2022 National League Championship Series

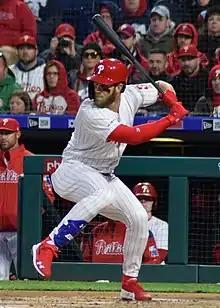
Bryce Harper hit the series-winning home run in Game 5.

Game 5 was a pitching rematch of Game 1, with Zack Wheeler on the mound for the Phillies and Yu Darvish for the Padres. In the bottom of the third with two outs, Darvish walked Kyle Schwarber. The next batter, Rhys Hoskins, followed up on his performance in Game 4 and hit a two-run home run, his third in 24 hours. The Padres prevented additional scoring after a J. T. Realmuto single when Bryce Harper flew out to end the inning. Juan Soto struck back for the Padres in the top of the fourth with a solo home run. Wheeler was chased from the game after giving up a single to Jake Cronenworth in the top of the seventh. His replacement, Seranthony Domínguez, gave up a double to Josh Bell that scored Cronenworth. Bell's pinch runner, José Azócar, advanced to third on a wild pitch. With two outs and two strikes on the batter, Trent Grisham, Domínguez threw another pitch in the dirt to score Azócar and give San Diego the lead. Grisham then flew out to end the top of the inning. In the top of the seventh, Bryson Stott doubled, removing Darvish from the game. He was replaced with Robert Suárez. After getting Jean Segura to fly out and striking out Brandon Marsh, Suárez intentionally walked Schwarber. With two outs, Hoskins flew out to end the inning. After Domínguez's disappointing performance in the seventh inning, he was replaced with José Alvarado, who walked Soto after giving up a single to Jurickson Profar. Alvarado got out of the jam by getting Manny Machado to fly out and Cronenworth to ground out.